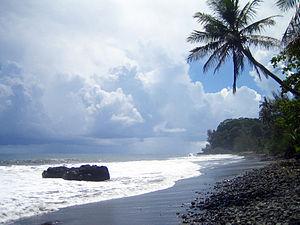
Photo plage de sable noir à Tahiti.
La Polynésie française est une collectivité d'outre-mer de la République française composée de cinq archipels regroupant 118 îles dont 76 habitées : l'archipel de la Société avec les îles du Vent et les îles Sous-le-Vent, l'archipel des Tuamotu, l'archipel des Gambier, l'archipel des Australes et les îles Marquises. Elle est située dans le sud de l'océan Pacifique, à environ 6 000 kilomètres à l’est de l’Australie. Elle inclut aussi les vastes espaces maritimes adjacents. La Polynésie française est un territoire non autonome relevant de l’article 73 de la Charte des Nations unies.
Le tourisme représente un secteur économique majeur en Polynésie française. La destination est particulièrement appréciée pour les activités de lagon tels que la plongée sous-marine et le PMT. C'est également une destination prisée pour les lunes de miel, qui représentent 25 % des séjours en Polynésie
Une plage de sable noir est une plage constituée de sable de couleur noire, généralement d'origine volcanique. Exposé au soleil, le sable de ces plages peut atteindre des températures très élevées en mesure de provoquer des brûlures graves chez ceux qui y marchent pieds nus.